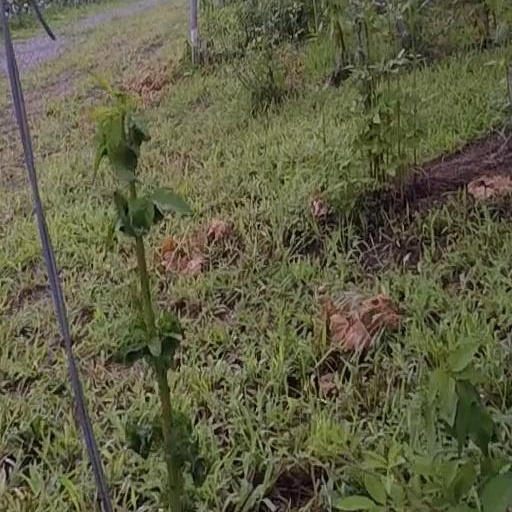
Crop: grape